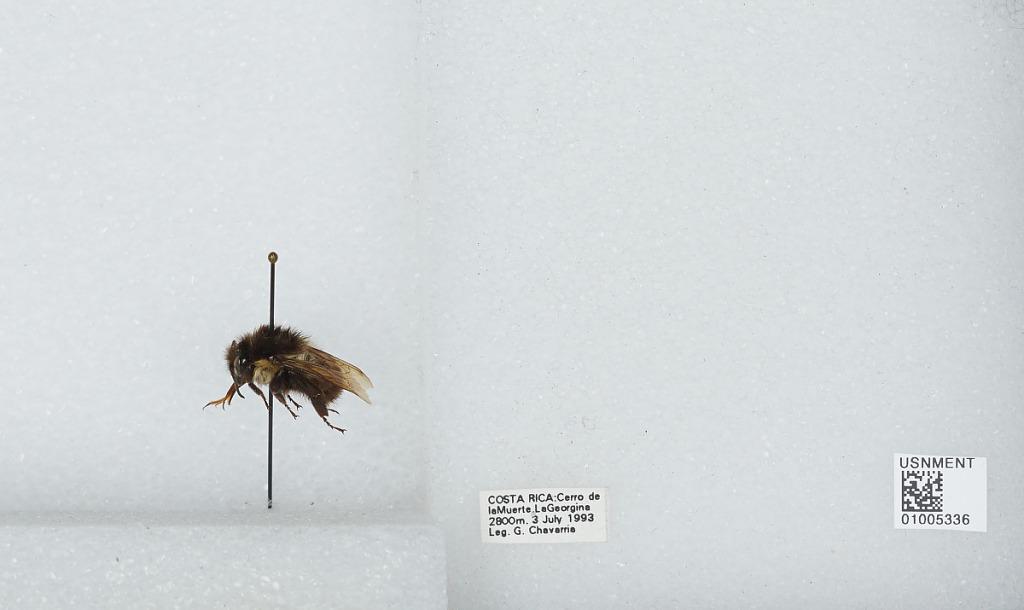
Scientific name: Bombus (Pyrobombus) ephippiatus (Say)
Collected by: G. Chavarria
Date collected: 1993-7-3
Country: Costa Rica
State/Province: San Jose
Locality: Cerro de la Muerte, La Georgina
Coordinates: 9.5583, -83.7239